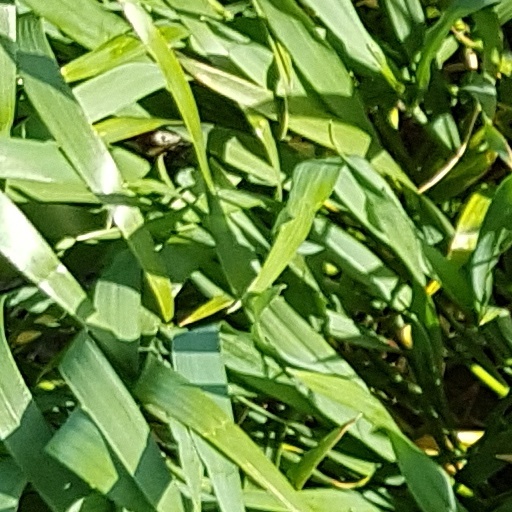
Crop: wheat